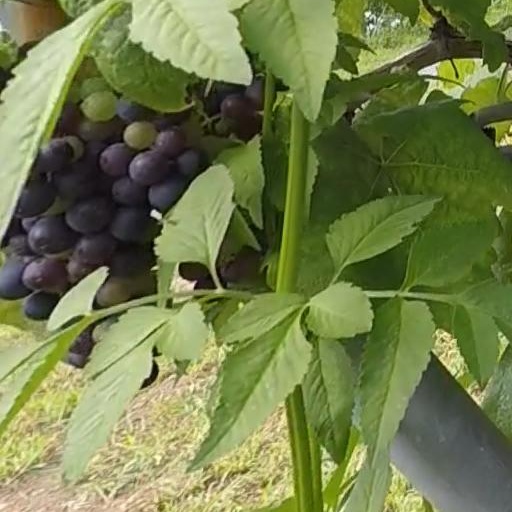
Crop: grape